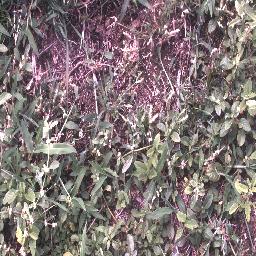
Label: negative